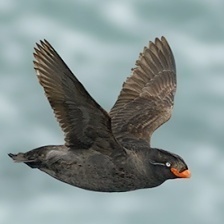
Species: CRESTED AUKLET
Scientific name: AETHIA CRISTATELLA